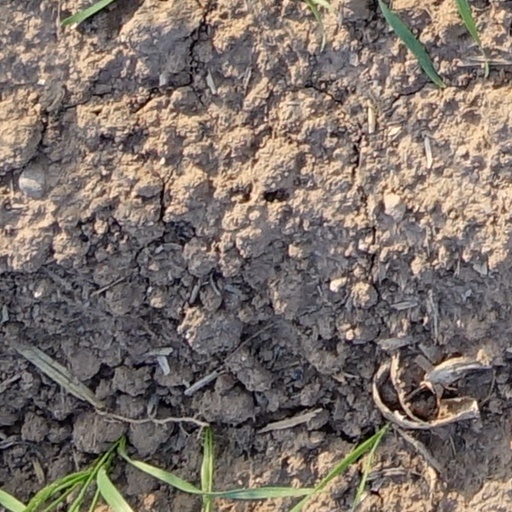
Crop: wheat